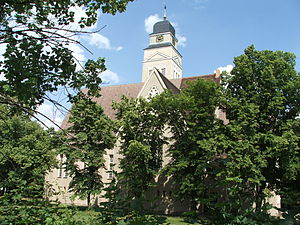
Falkenberg ved Elster
Kirke i Falkenberg ved Elster
Falkenberg er en by i landkreis Elbe-Elster i den tyske delstat Brandenburg, ca. 90 km syd for Berlin. Byen er beliggende ved floden Schwarze Elster.